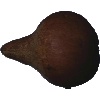
Label: Pear Kaiser 1